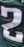
Number: 2